Ralph Winston Fox

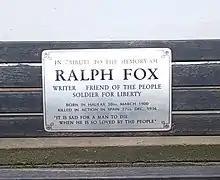
Ralph Fox memorial at Halifax Town Hall

After Fox's death, the leader of the CPGB, Harry Pollitt, published a tribute to Fox's death, praising him for his convictions and contributions to the fight against fascism.